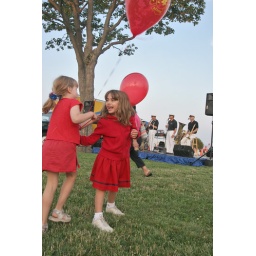
girls in red